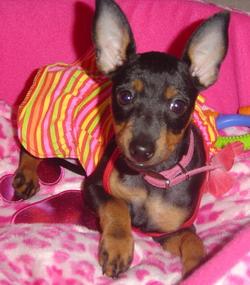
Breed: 237-n000095-toy_terrier